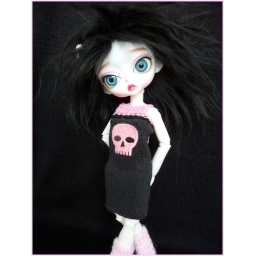
My new girl wearing a fabulous skully dress from blythesocdcloset, thank you Diane!  Fluggs by Fliss, of course!